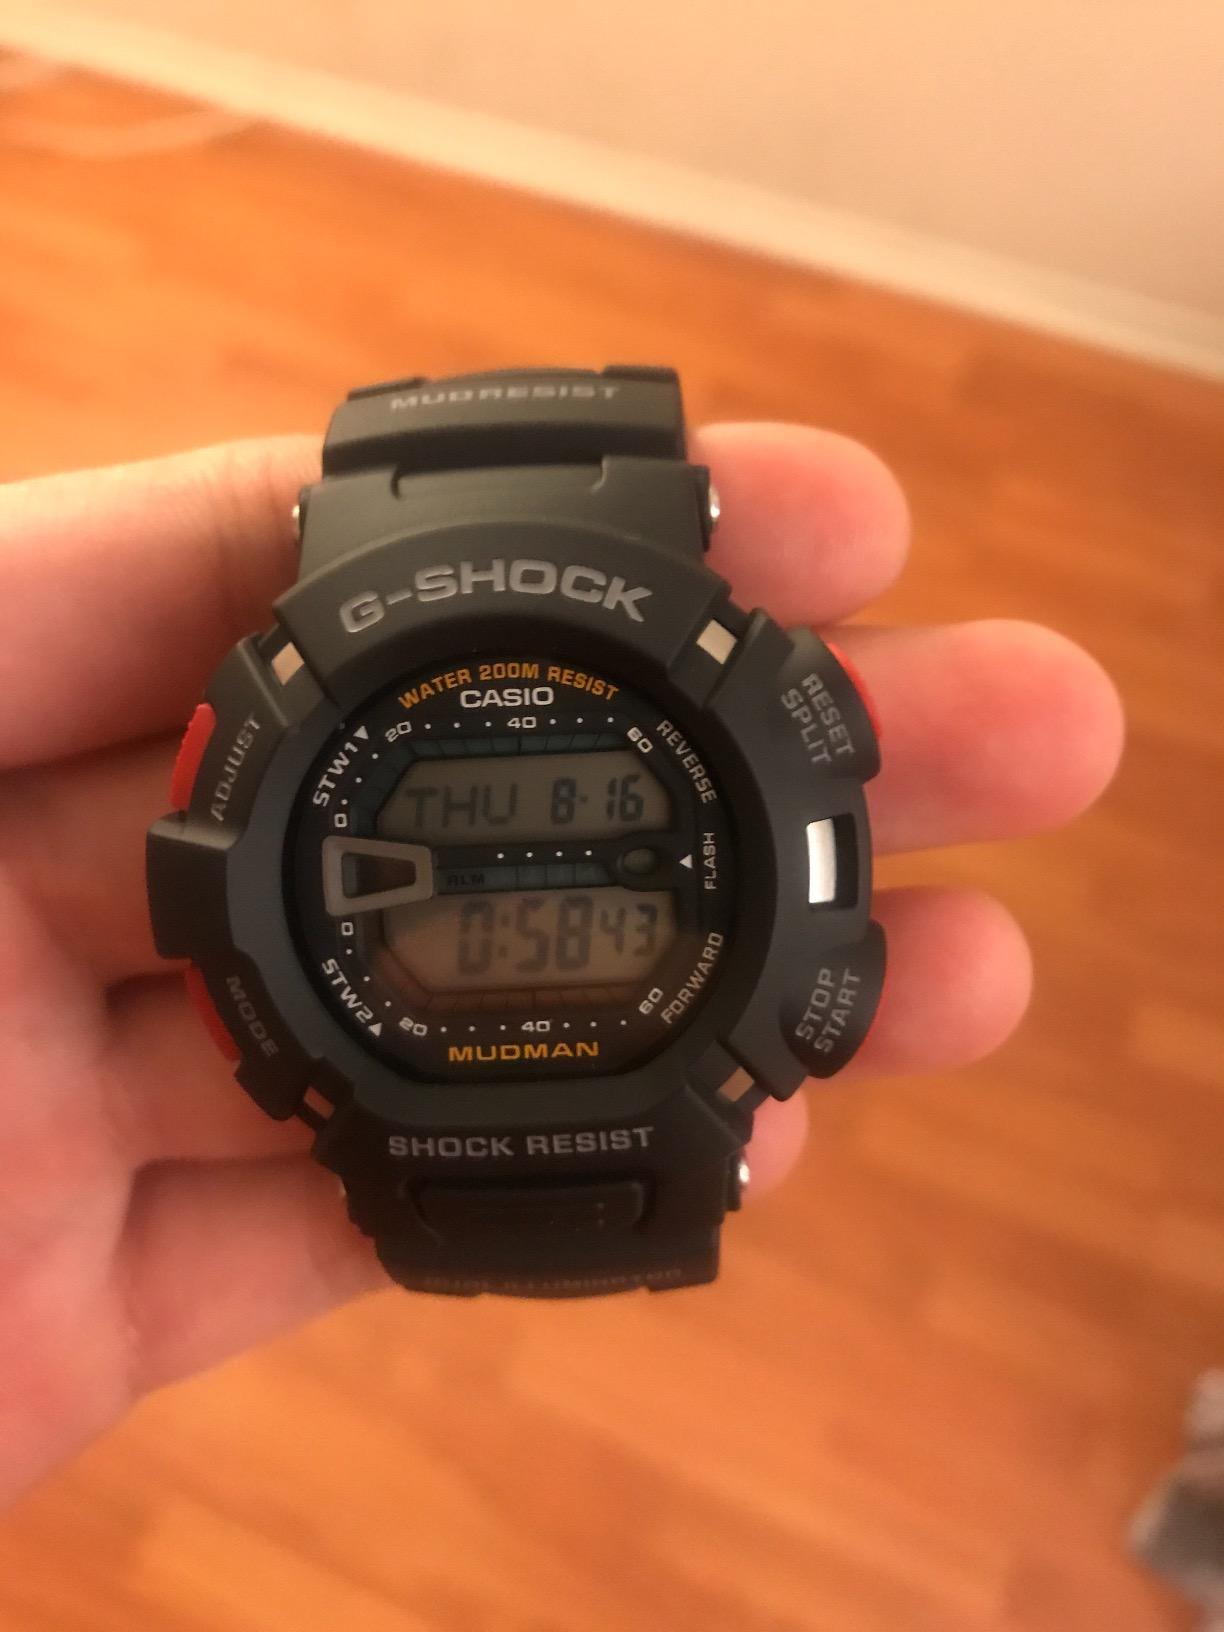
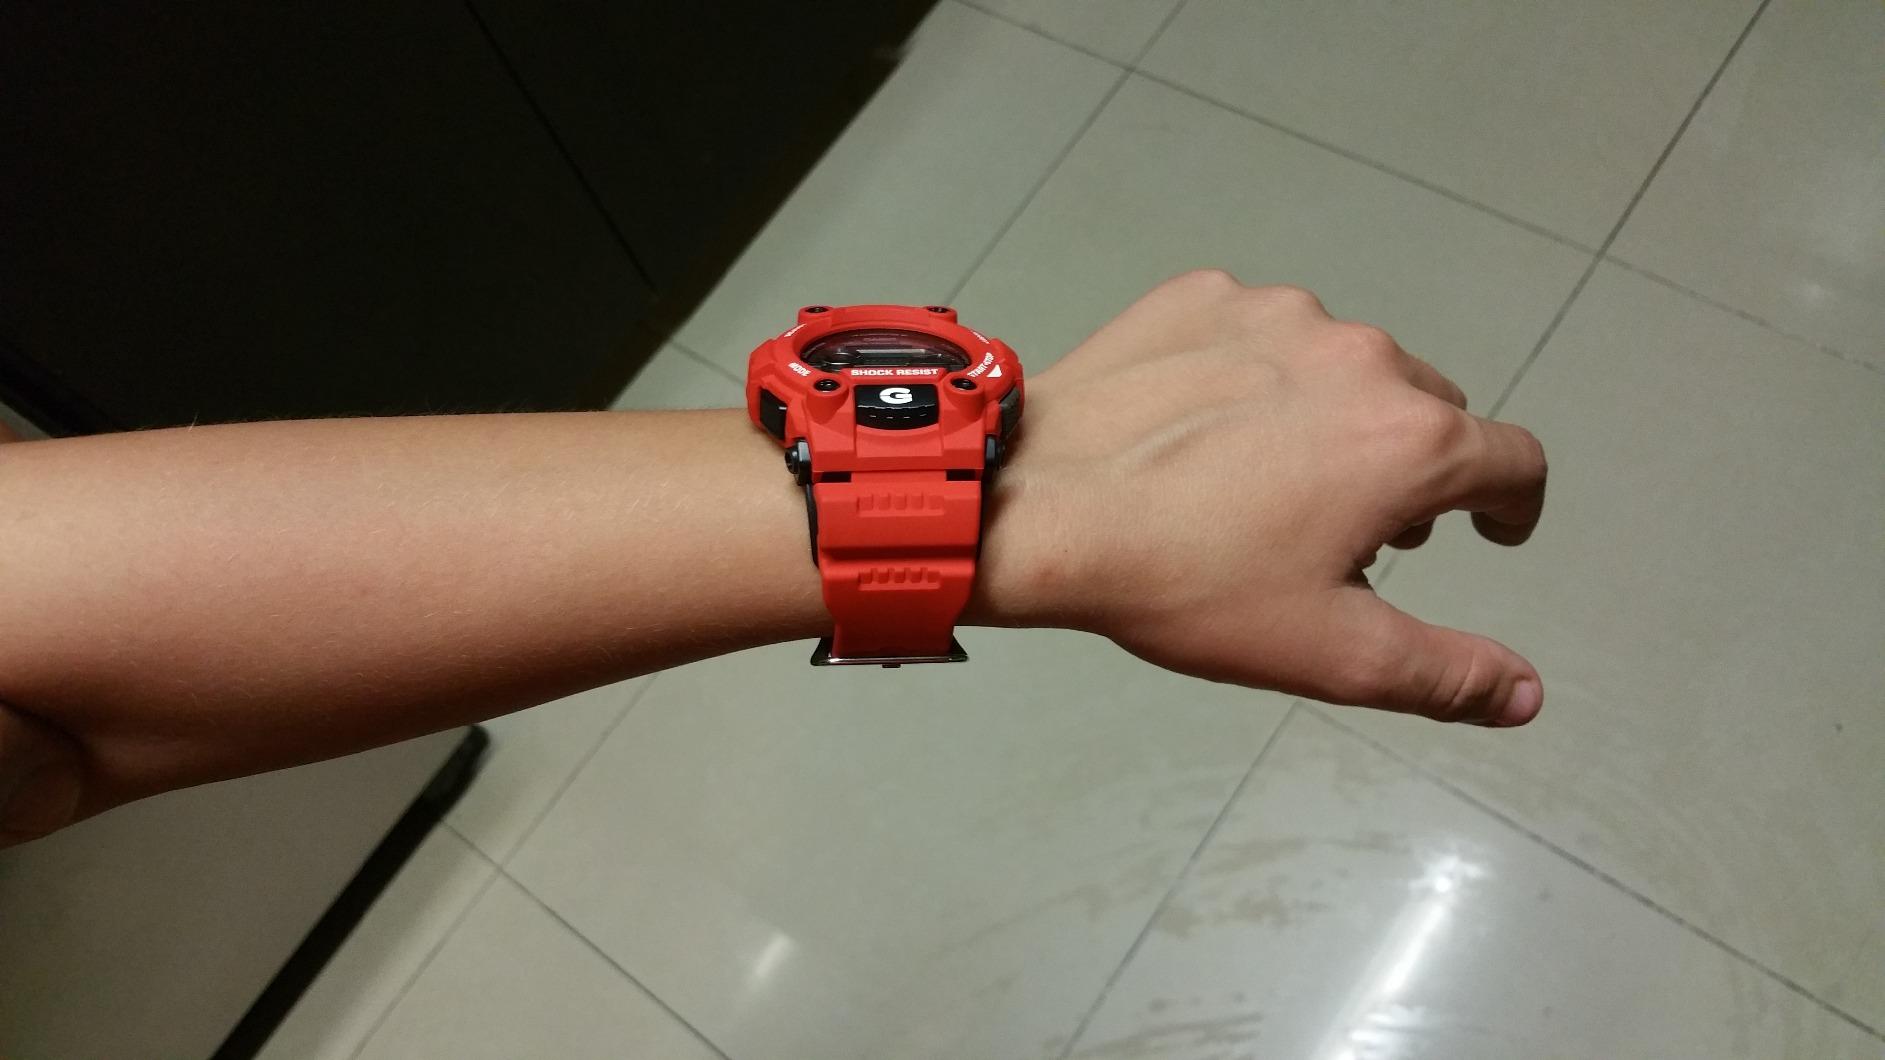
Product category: accessories_watch
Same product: no